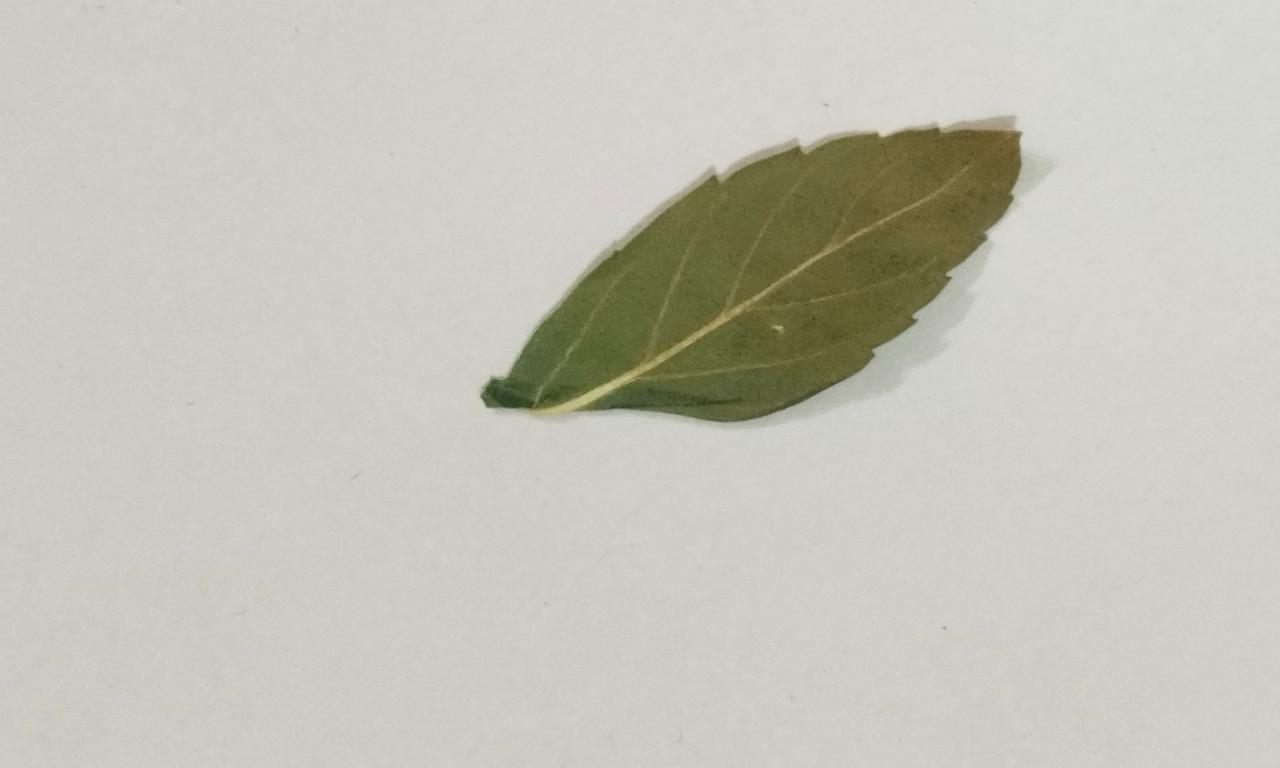
Label: Dried